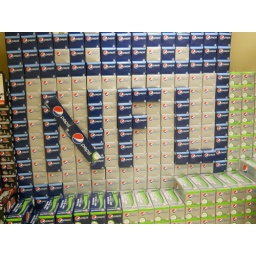
This was cool at our super market when they made NFL in boxes of soda